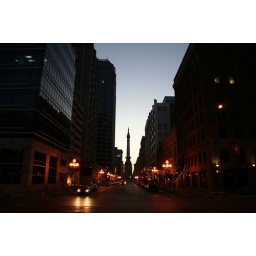
The monument from in front of the Capitol building on Illinois.